Dongfeng Mengshi

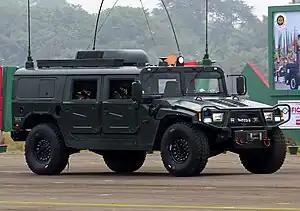
Bangladesh Army DongFeng EQ2050

The Dongfeng EQ2050 is a Chinese-made 4×4 armored vehicle based on the Humvee, manufactured for government use by the Dongfeng Motor Group. It is known to be sold by the company for 700,000 Yuan ($93,000). The vehicle was created after People's Liberation Army (PLA) officials saw the Humvee deployed in the Gulf War. While it is used in the PLA, it has also been exported to friendly countries for military use. The EQ2050 is largely being replaced in its role by the newer Dongfeng Mengshi class of vehicles.